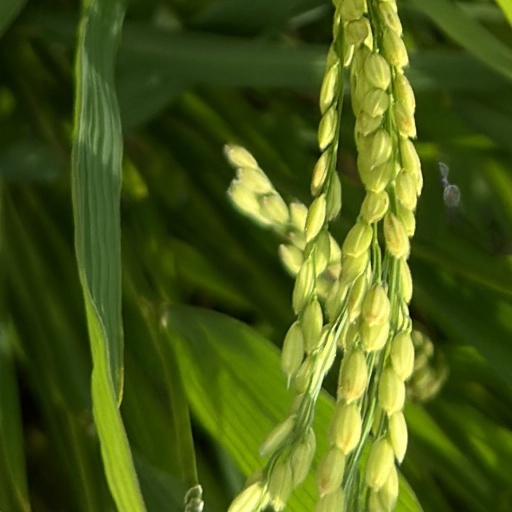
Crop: rice